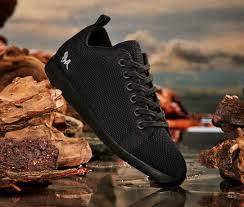
Label: Sneaker